Louisiana Tech Bulldogs football

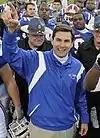
Derek Dooley

Miami Dolphins tight ends coach Derek Dooley, son of coaching legend Vince Dooley, was hired as Bicknell's replacement in 2007. Tech enjoyed a mediocre run during Dooley's tenure starting out at 5–7 in 2007. In 2008, the Bulldogs improved to 8–5 with a win in the Independence Bowl to cap the year. In 2009, the Bulldogs slipped to 4–8. Dooley, who was also serving as Tech's athletics director, left Louisiana Tech after the 2009 season to accept the head coaching position at Tennessee.